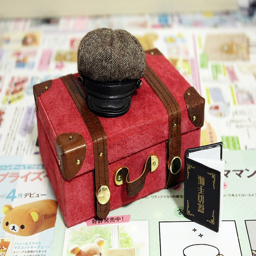
A red piece of luggage sitting on a table next to a passport.
There are some toy items on top of a toy suitcase
A close-up of a miniature hat, book and suitcase on paper.
A picture of a red minature suitcase and hat.
A red suitcase sitting next to an open passport.